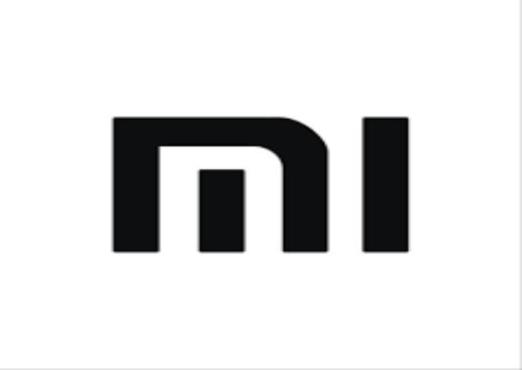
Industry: Electronic